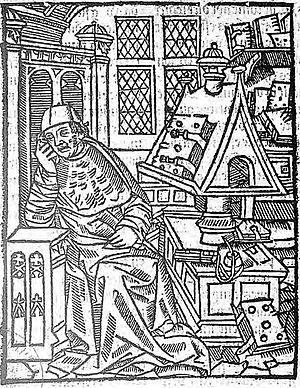
Henri Iᵉʳ de Champagne dit le Libéral ou le Large, né en décembre 1127 à Vitry et mort le 16 mars 1181 à Troyes, est comte de Champagne et de Brie de 1152 à 1181. Il est le fils aîné du comte Thibaud II le Grand et de Mathilde de Carinthie.
Chrétien de Troyes est un poète français, considéré comme le fondateur de la littérature arthurienne en ancien français et l'un des premiers auteurs de romans de chevalerie. Il est au service de la cour de Champagne, au temps d'Henri le Libéral et de son épouse Marie de France.